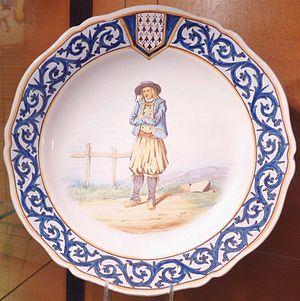
Faïence de Quimper
Les monts d'Arrée sont un massif montagneux ancien de la Bretagne occidentale faisant partie du massif armoricain. Composés de roches sédimentaires et métamorphiques datant du Paléozoïque, ils marquaient la limite des évêchés de Cornouaille et de Léon. Leur paysage est très proche de ceux de l'Irlande et du Pays de Galles, avec ses rocs qui émergent de la végétation constituée principalement de landes, qui est typique de l'Argoat.
Le musée de la Faïence de Quimper est un musée privé consacré à la faïence de Quimper. Il est situé dans le quartier de Locmaria, à Quimper dans le Finistère.